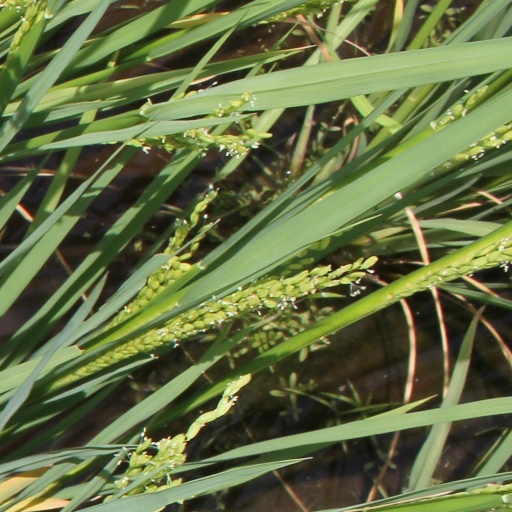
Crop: rice